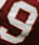
Number: 9